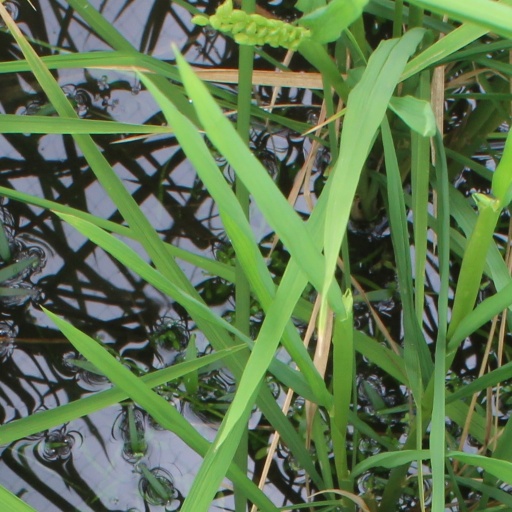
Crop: rice